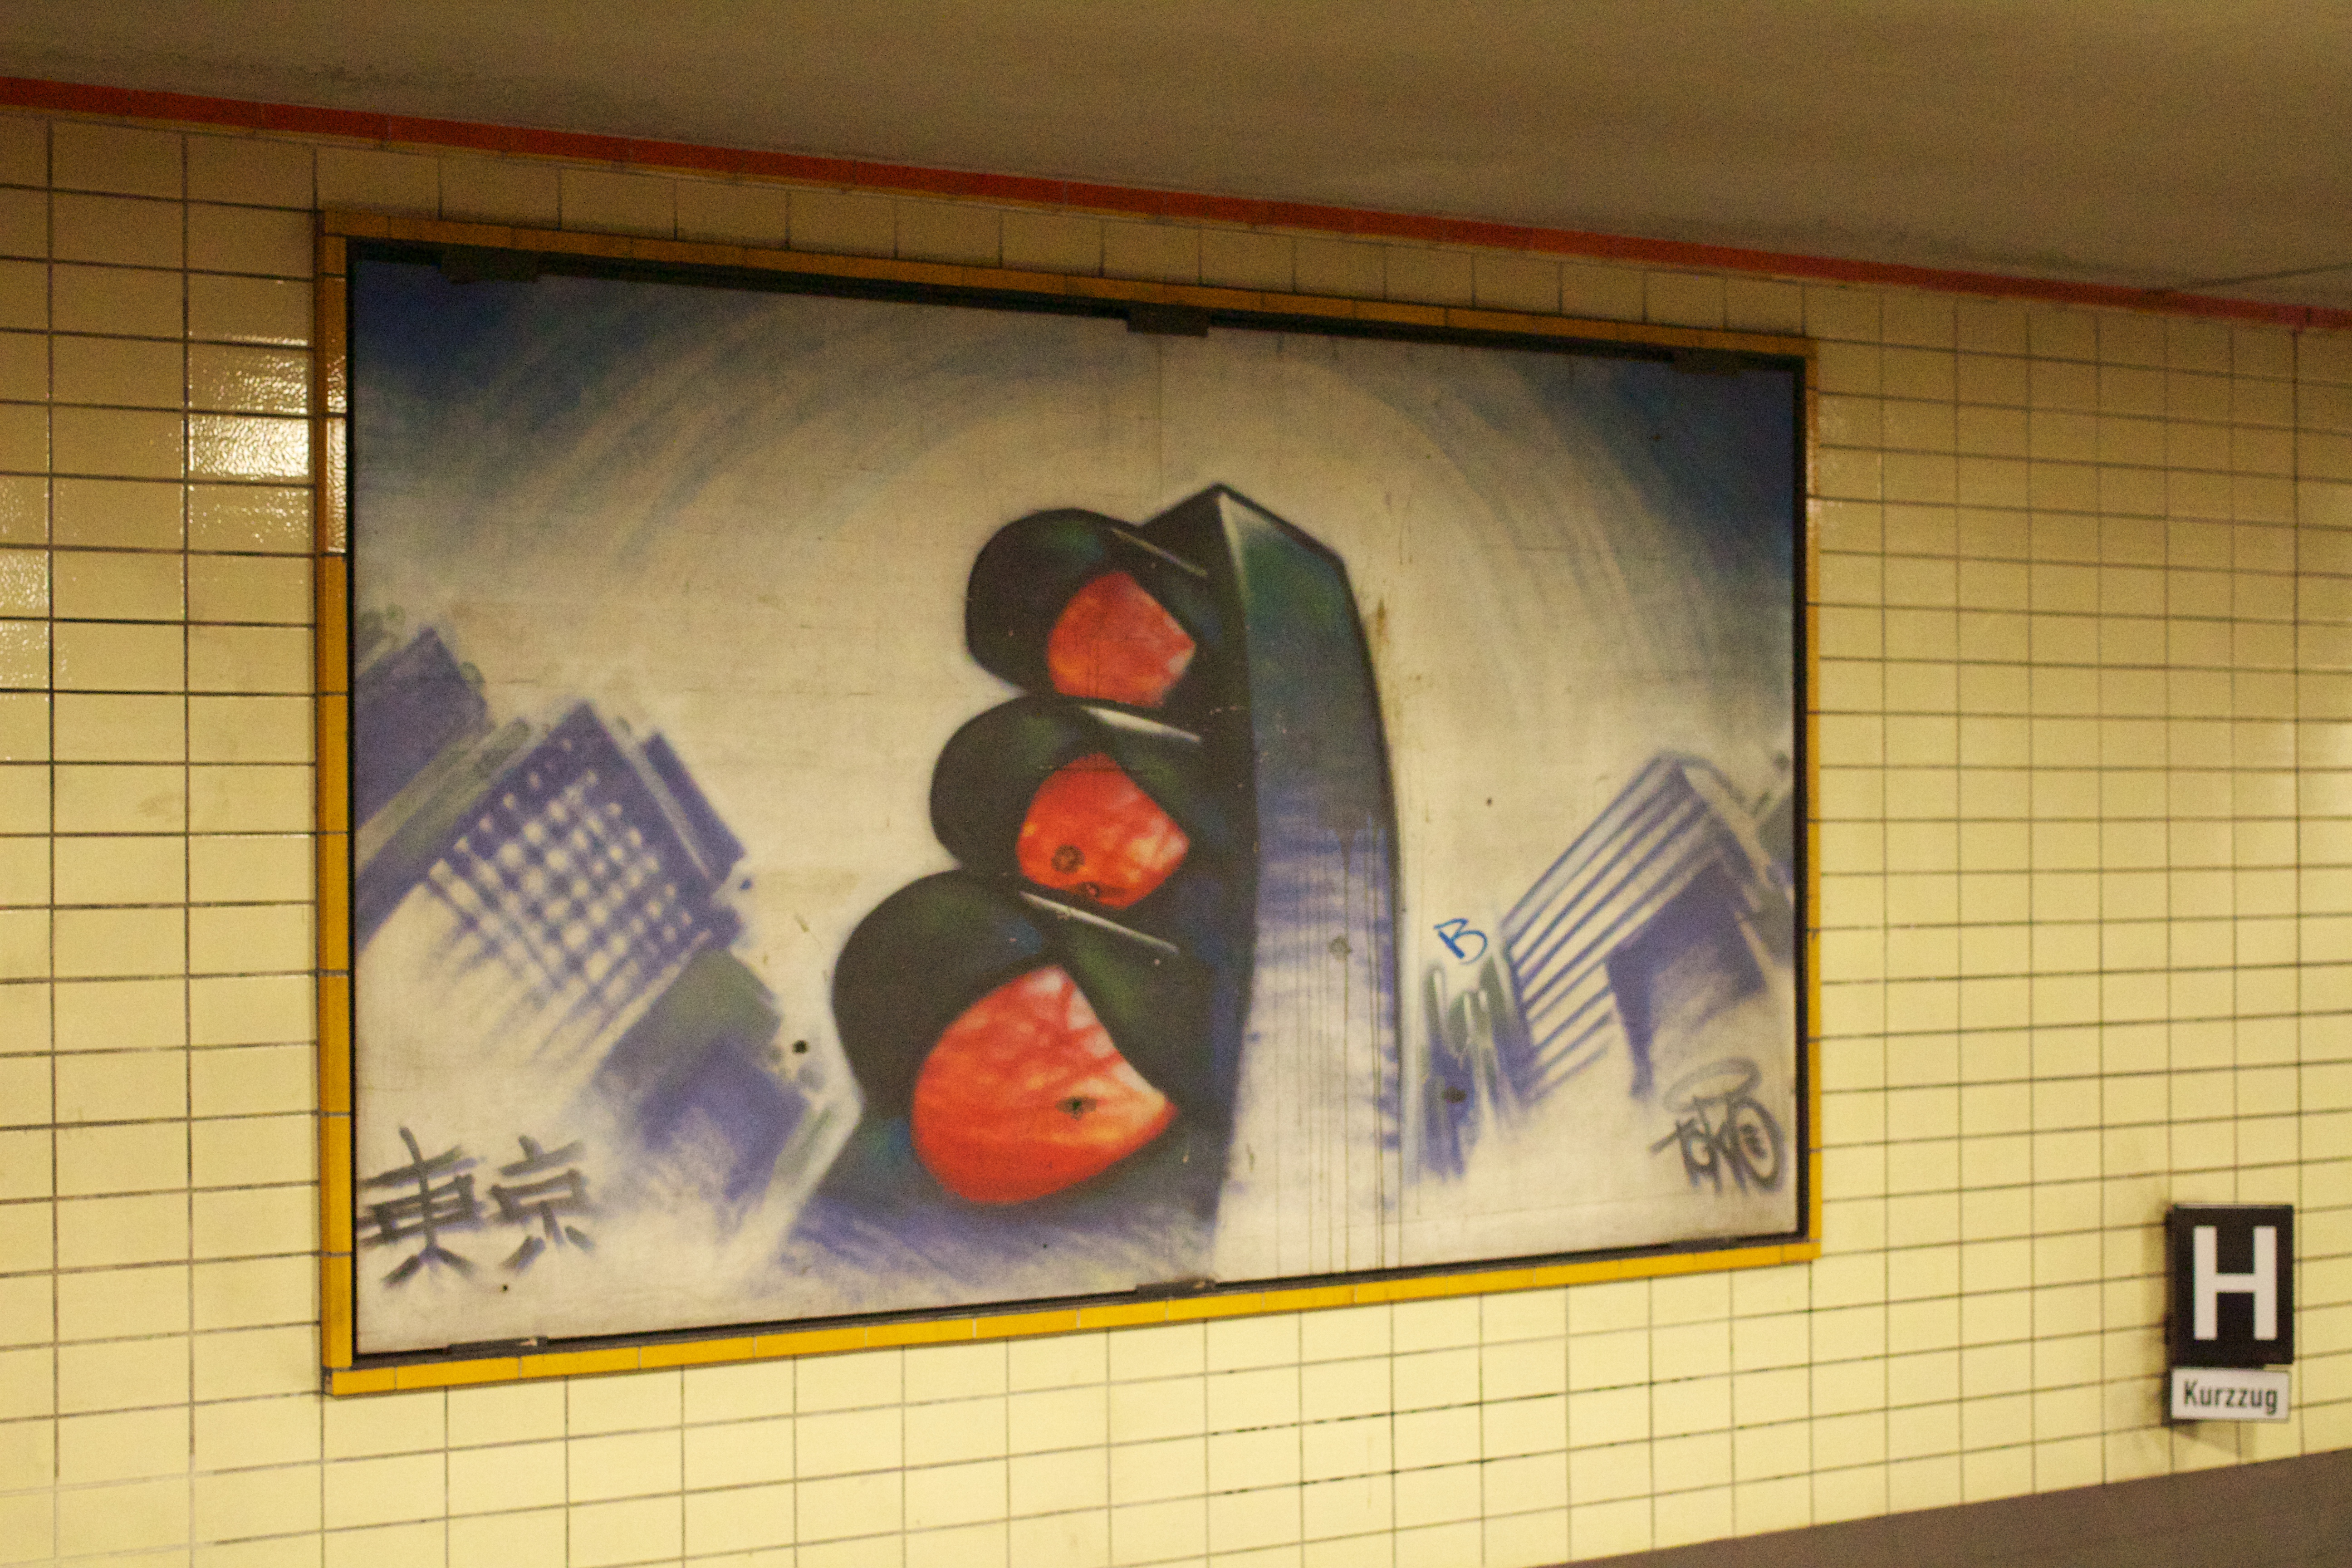
wall, art, visual arts, mural, modern art, watercolor paint